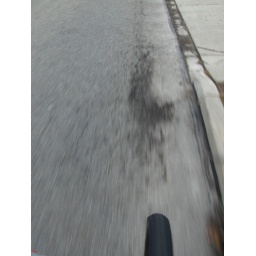
Amazing how pot holes are no problem when a mountain bike is under you.